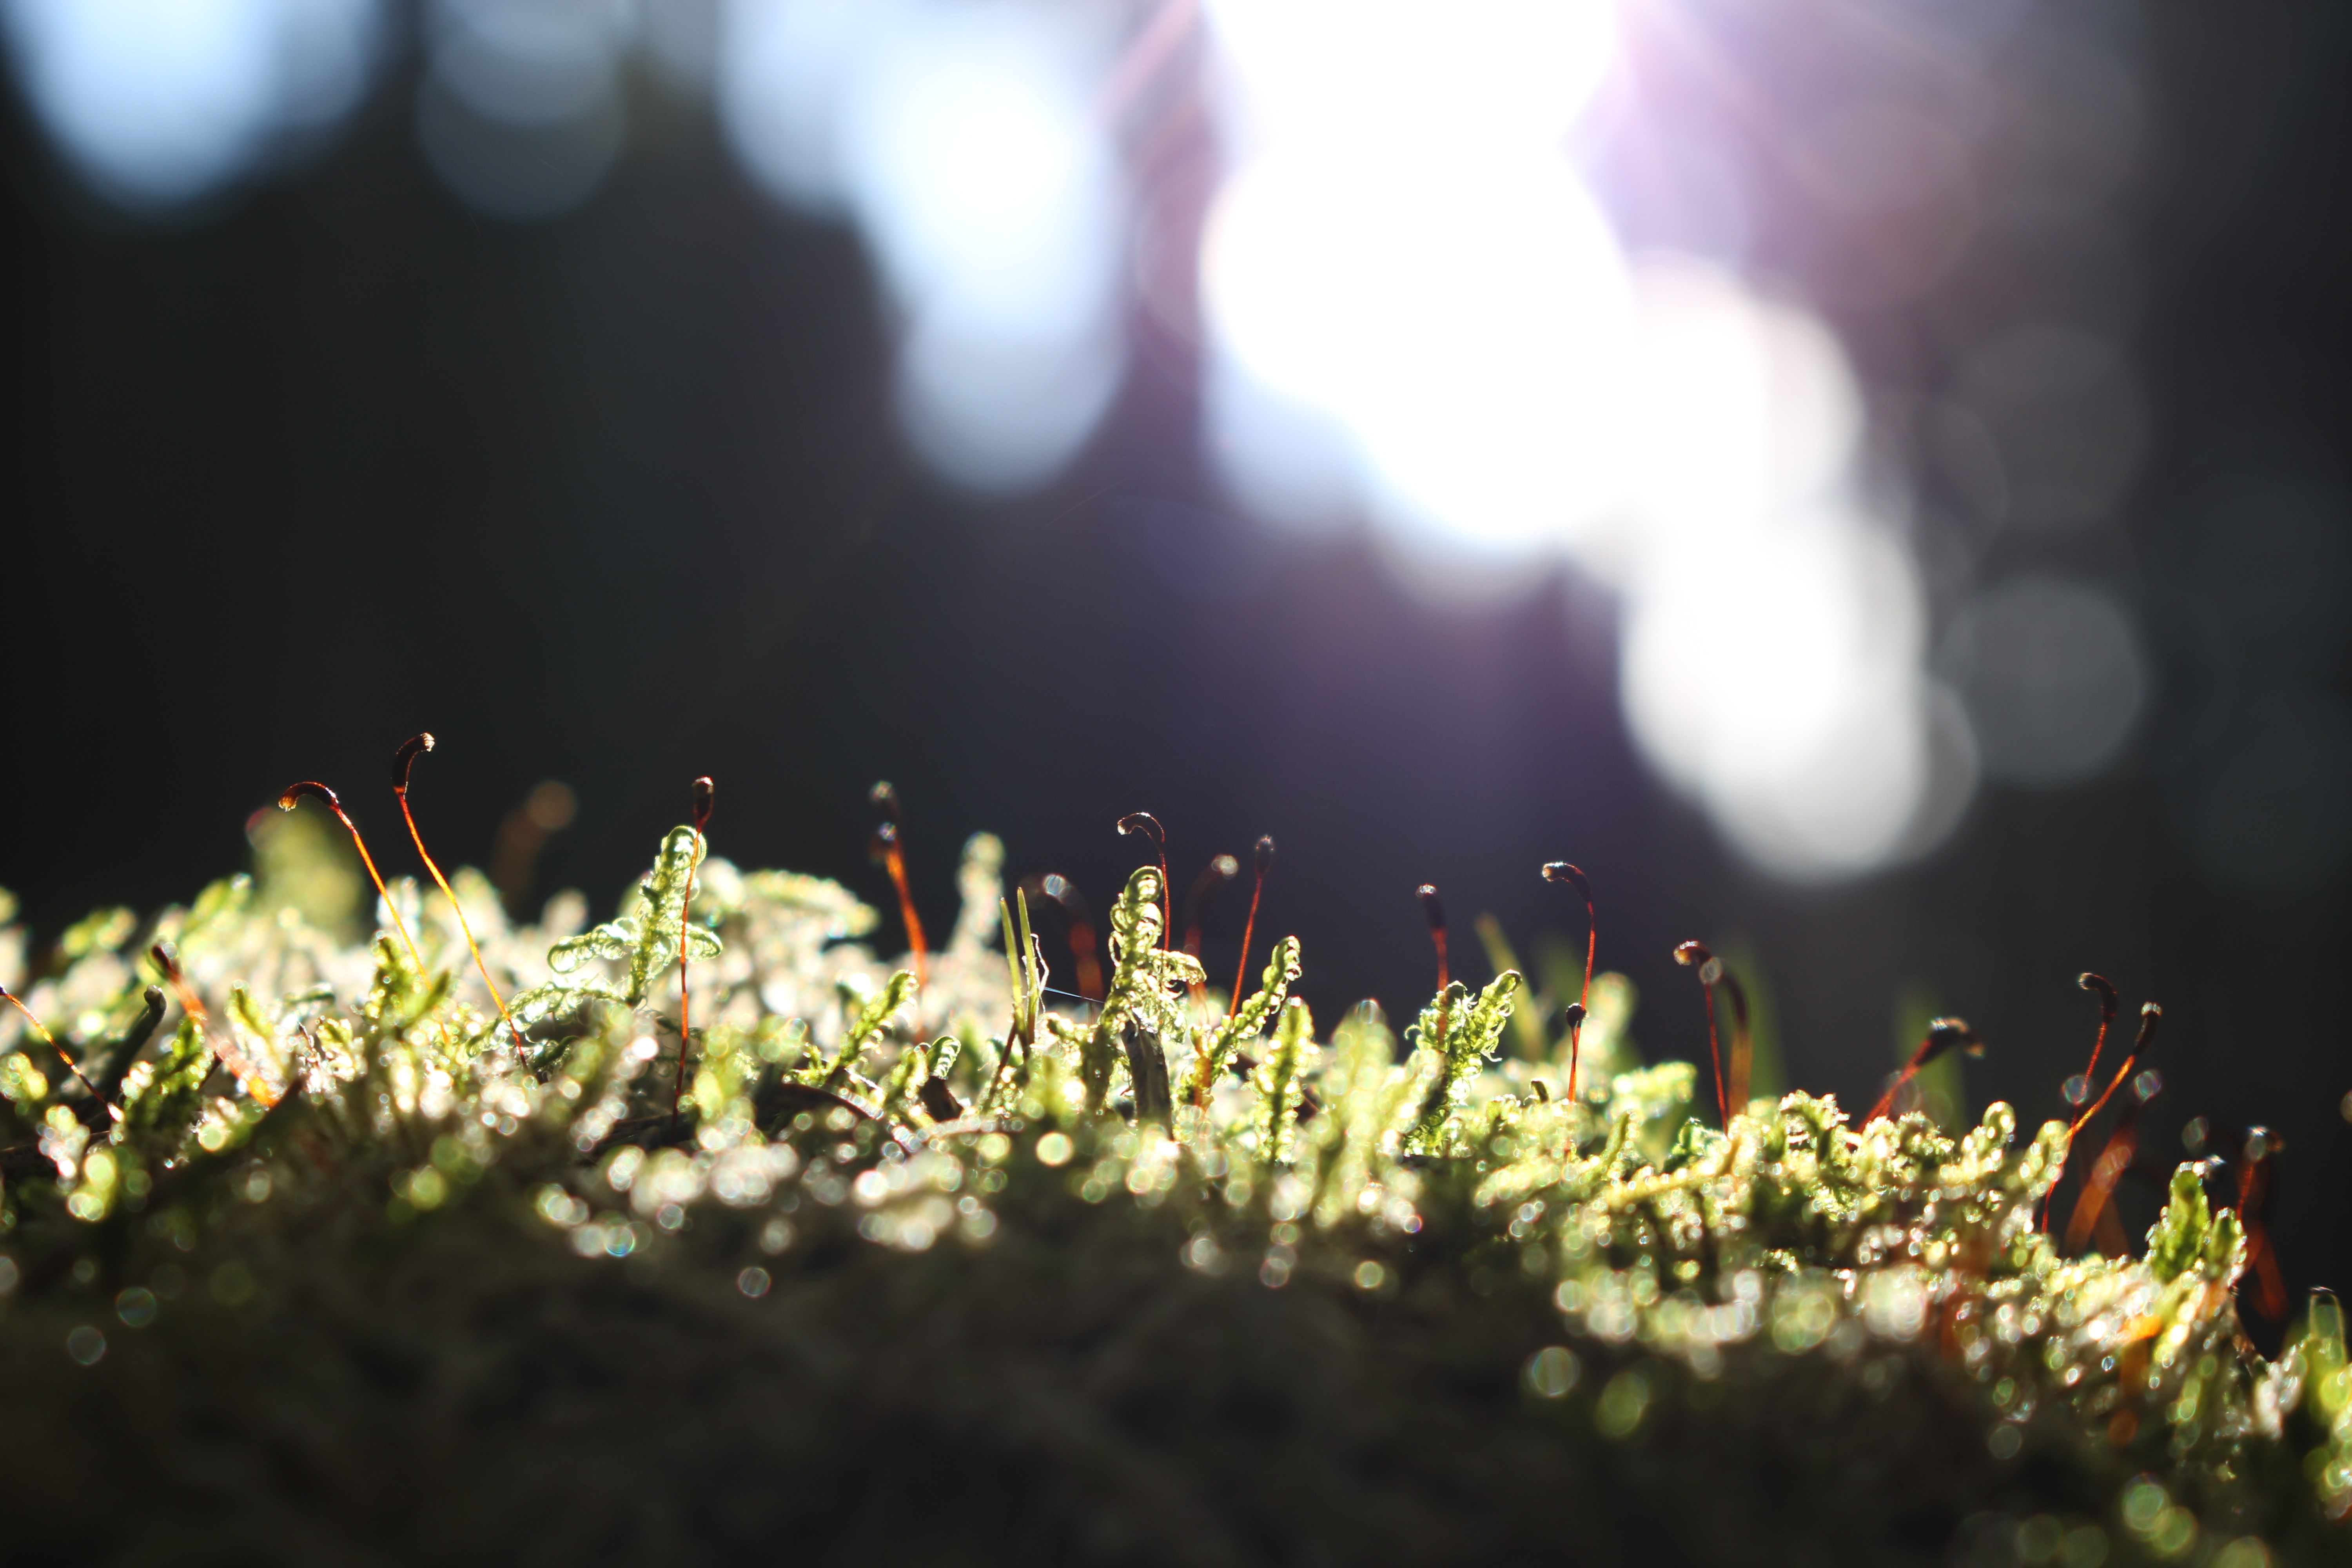
vegetation, light, green, sunlight, leaf, sky, grass, spring, plant, backlighting, botany, flower, grass family, night, macro photography, organism, photography, branch, winter, moss, plant stem, wildflower, forest